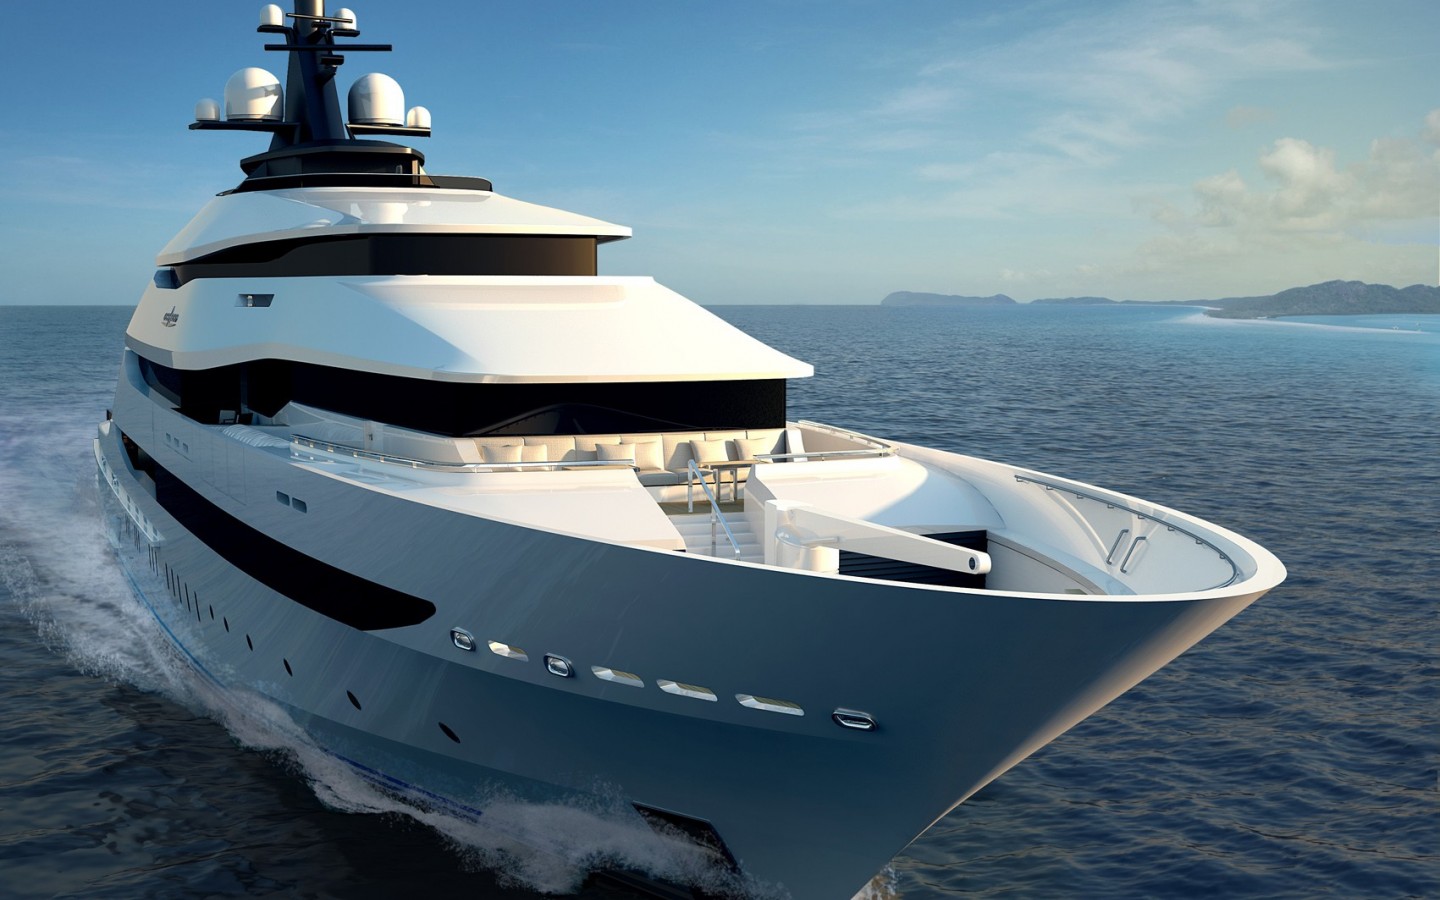
Vehicle type: Ships